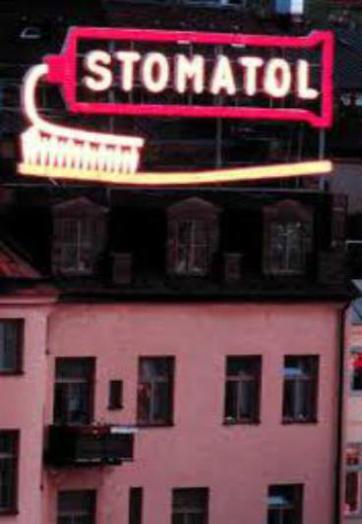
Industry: Necessities